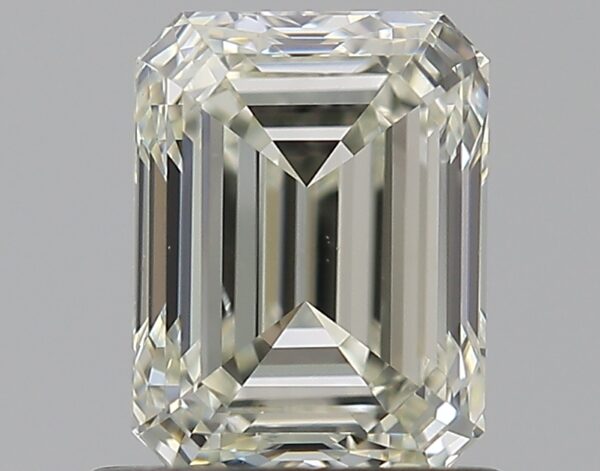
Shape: emerald
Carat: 0.9
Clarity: VS2
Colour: L
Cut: VG
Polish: EX
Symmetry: VG
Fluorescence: ST
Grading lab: GIA
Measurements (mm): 6.05 x 4.58 x 3.19